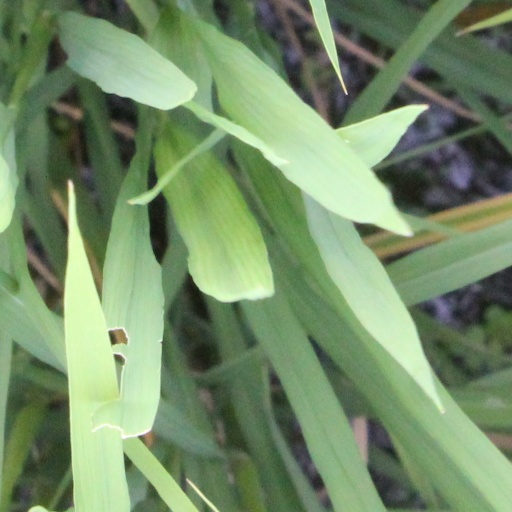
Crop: rice